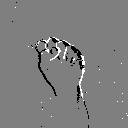
ASL letter: s